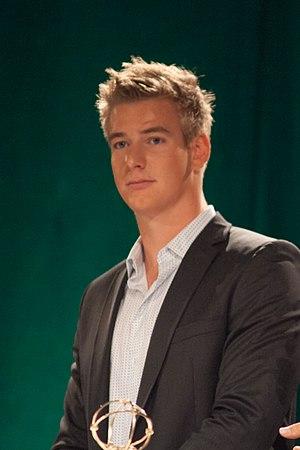
Mérite sportif vaudois 2014 - Barnabe Delarze